Kemba Walker

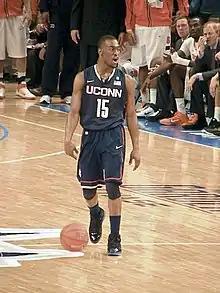
Walker with Connecticut in 2011

Walker rose to national prominence in his third year at Connecticut. This was because, twelve games into his junior campaign, he distinguished himself as the leading scorer in the nation, posting 26.7 points per contest; in addition, Walker averaged 5 rebounds and 3.8 assists. It was then that he appeared on one of the six regional covers of "Sports Illustrated" magazine.